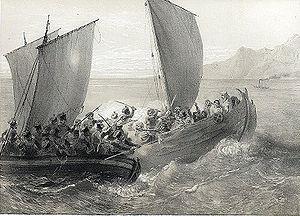
Cotes de la Mer Noire. Cosaques d'Azof abordant un corsaire Turc ქართული: აზოვის კაზაკები და ჩერქეზი ტყვეებით სავსე თურქების გემი (1847)
L’armée cosaque d’Azov est une communauté cosaque de l’empire russe formée en 1832 sur les rives de la mer d'Azov à partir de Cosaques zaporogues de la sitch du Danube. Les Cosaques d’Azov étaient chargé de la défense du littoral. Entre 1852 et 1864 les Cosaques furent graduellement transférés dans le Kouban et l’armée cosaque d’Azov liquidée en 1865.